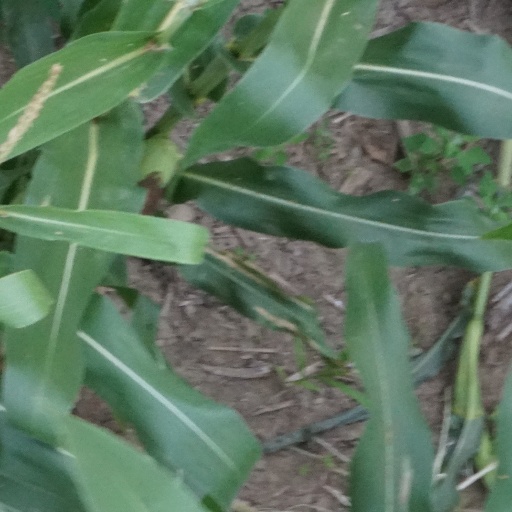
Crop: maize; corn